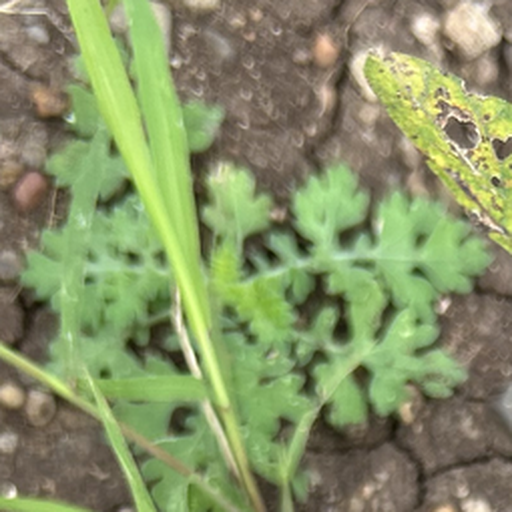
Weed species: Gajar_gavat_(Parthenium hysterophorus)